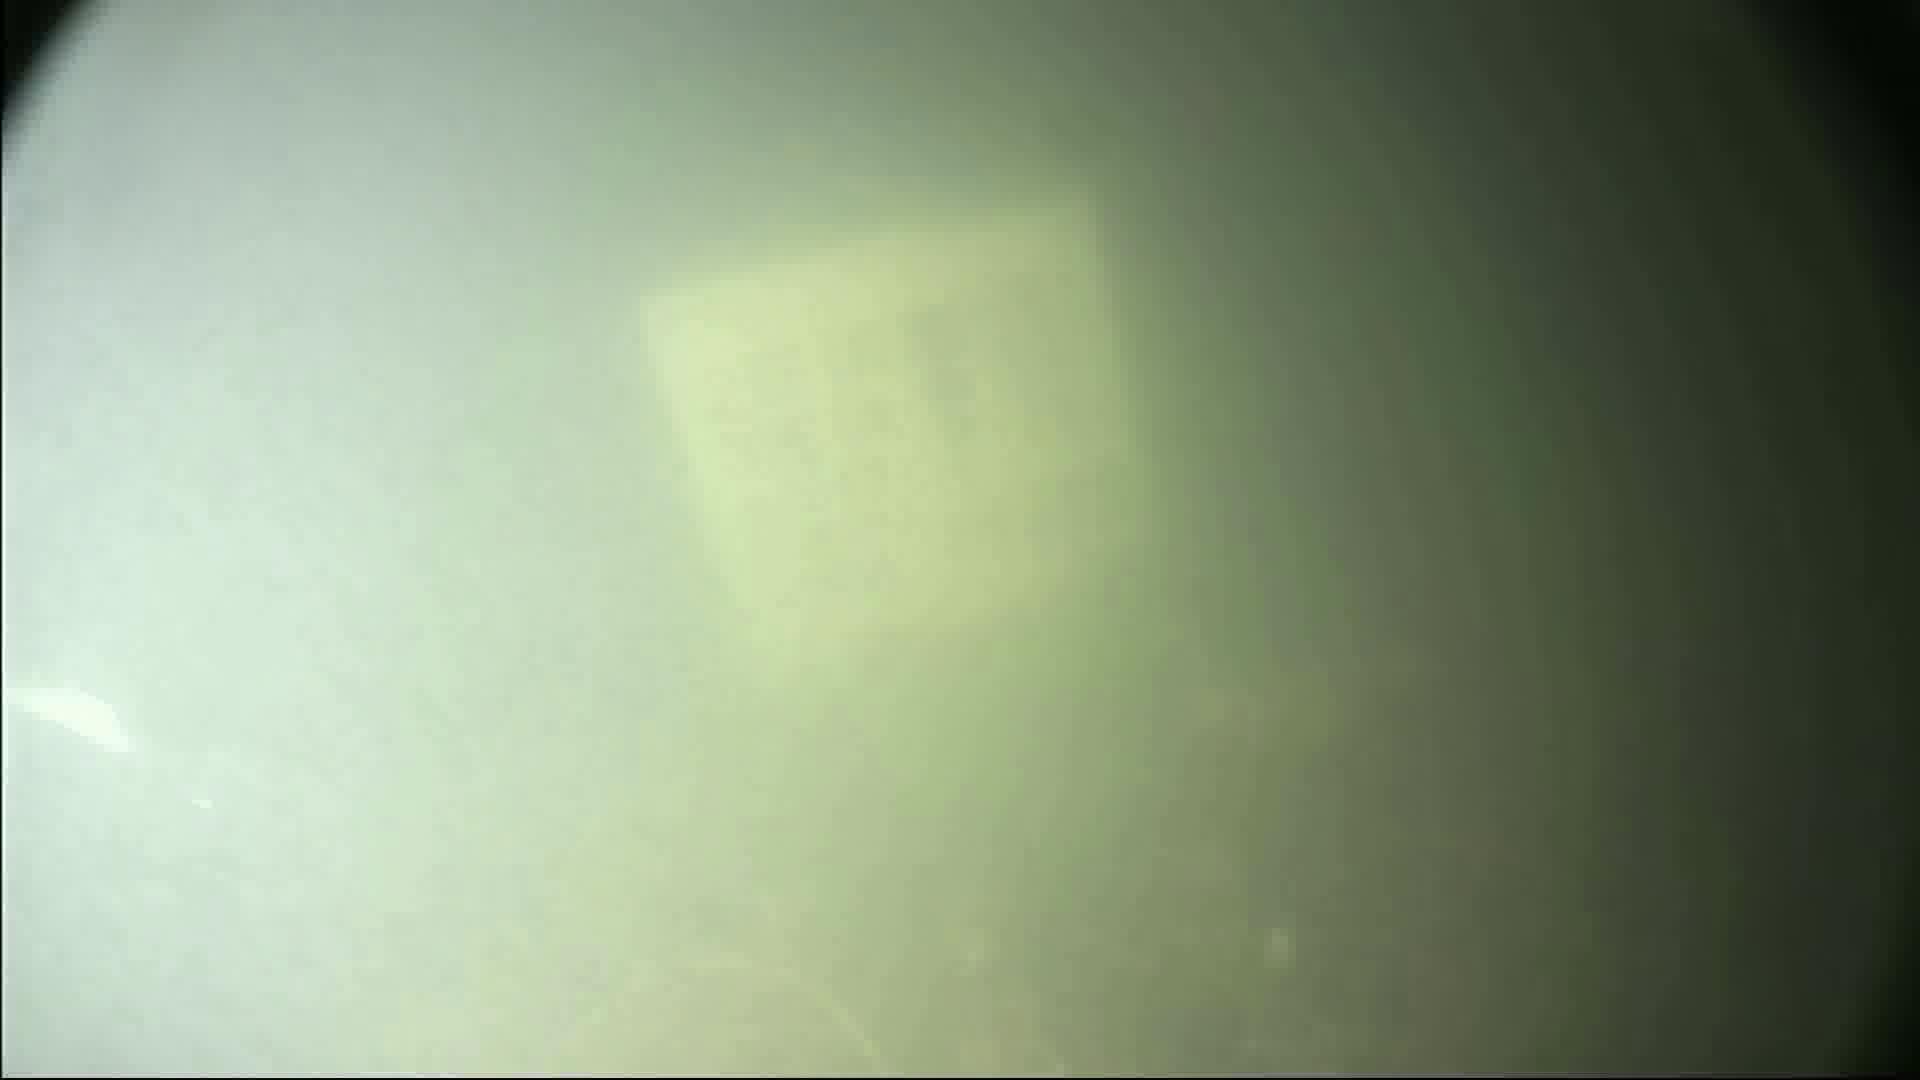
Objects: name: fish